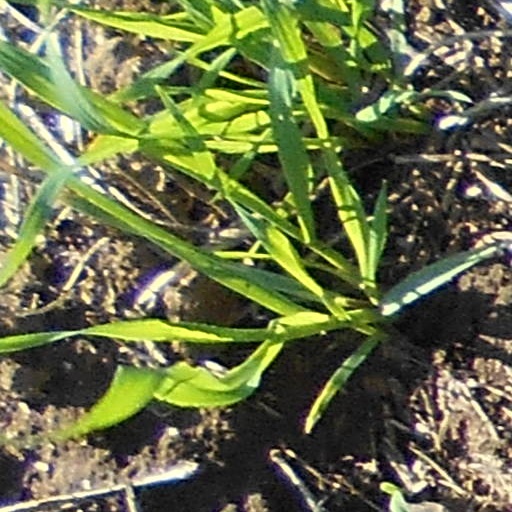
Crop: wheat